The Masque of Anarchy

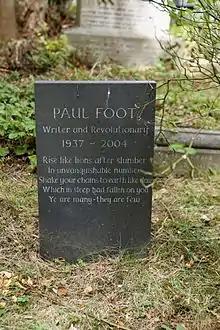
The final verse quoted on the tombstone of Paul Foot

The poem was also quoted on the back cover of The Jam's 1980 album "Sound Affects".